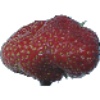
Label: strawberry_wedge